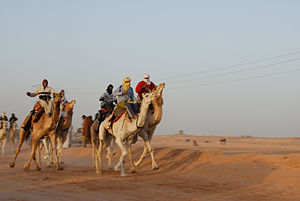
Saudi-Arabien / Kultur / Sport
Situation fra en kamelridningskonkurrence.
Saudi-Arabien, officielt Kongeriget Saudi-Arabien, er et land i Mellemøsten og det største land på den Arabiske Halvø.